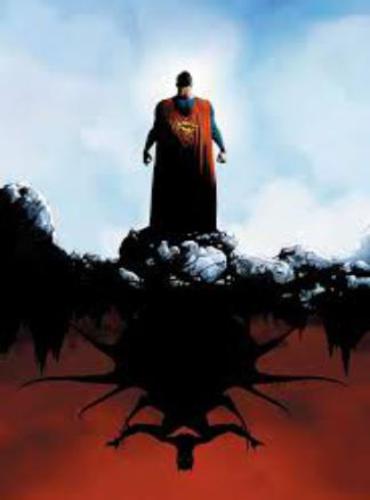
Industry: Leisure